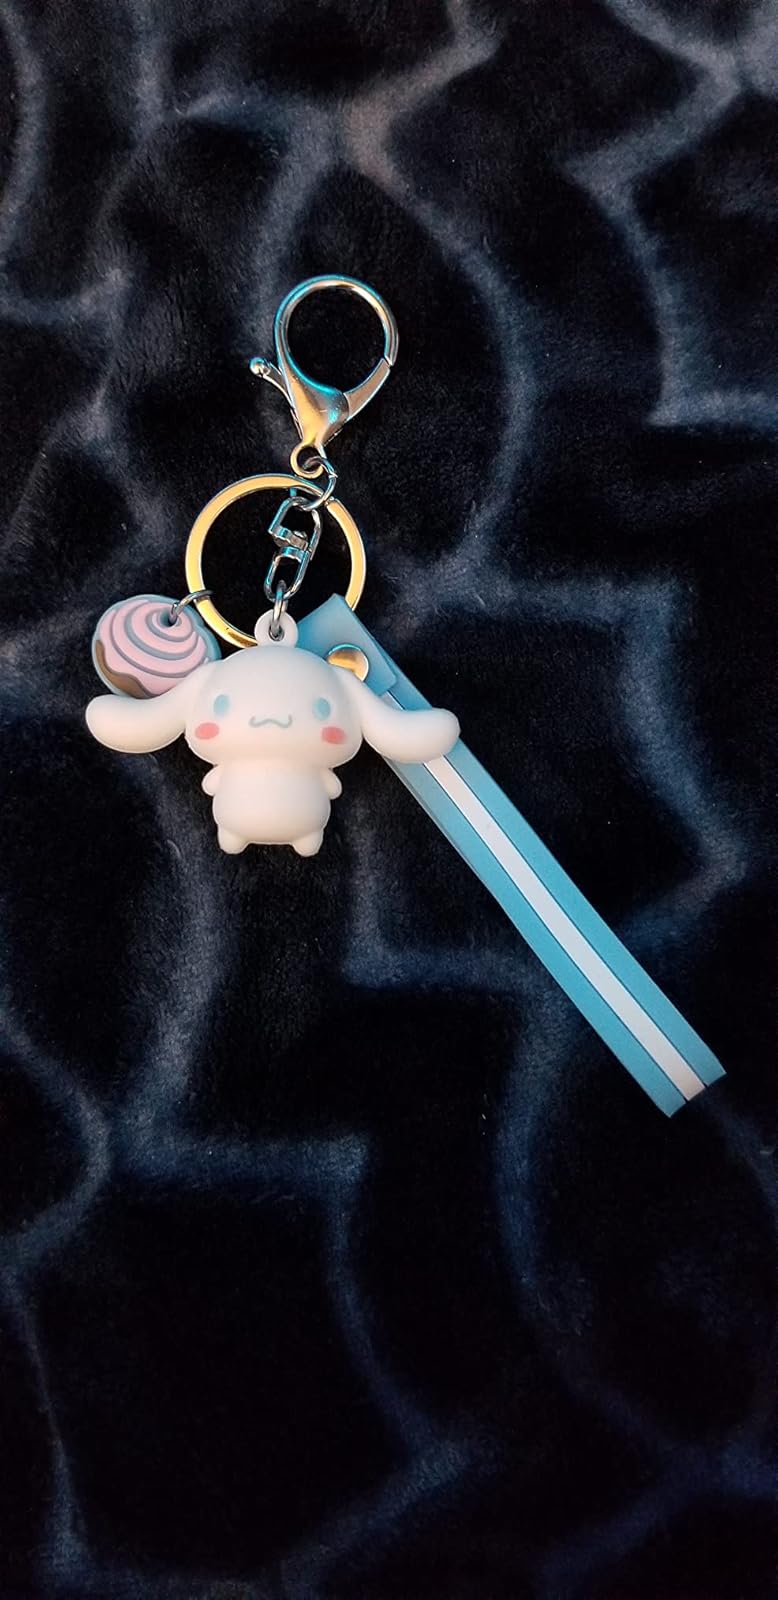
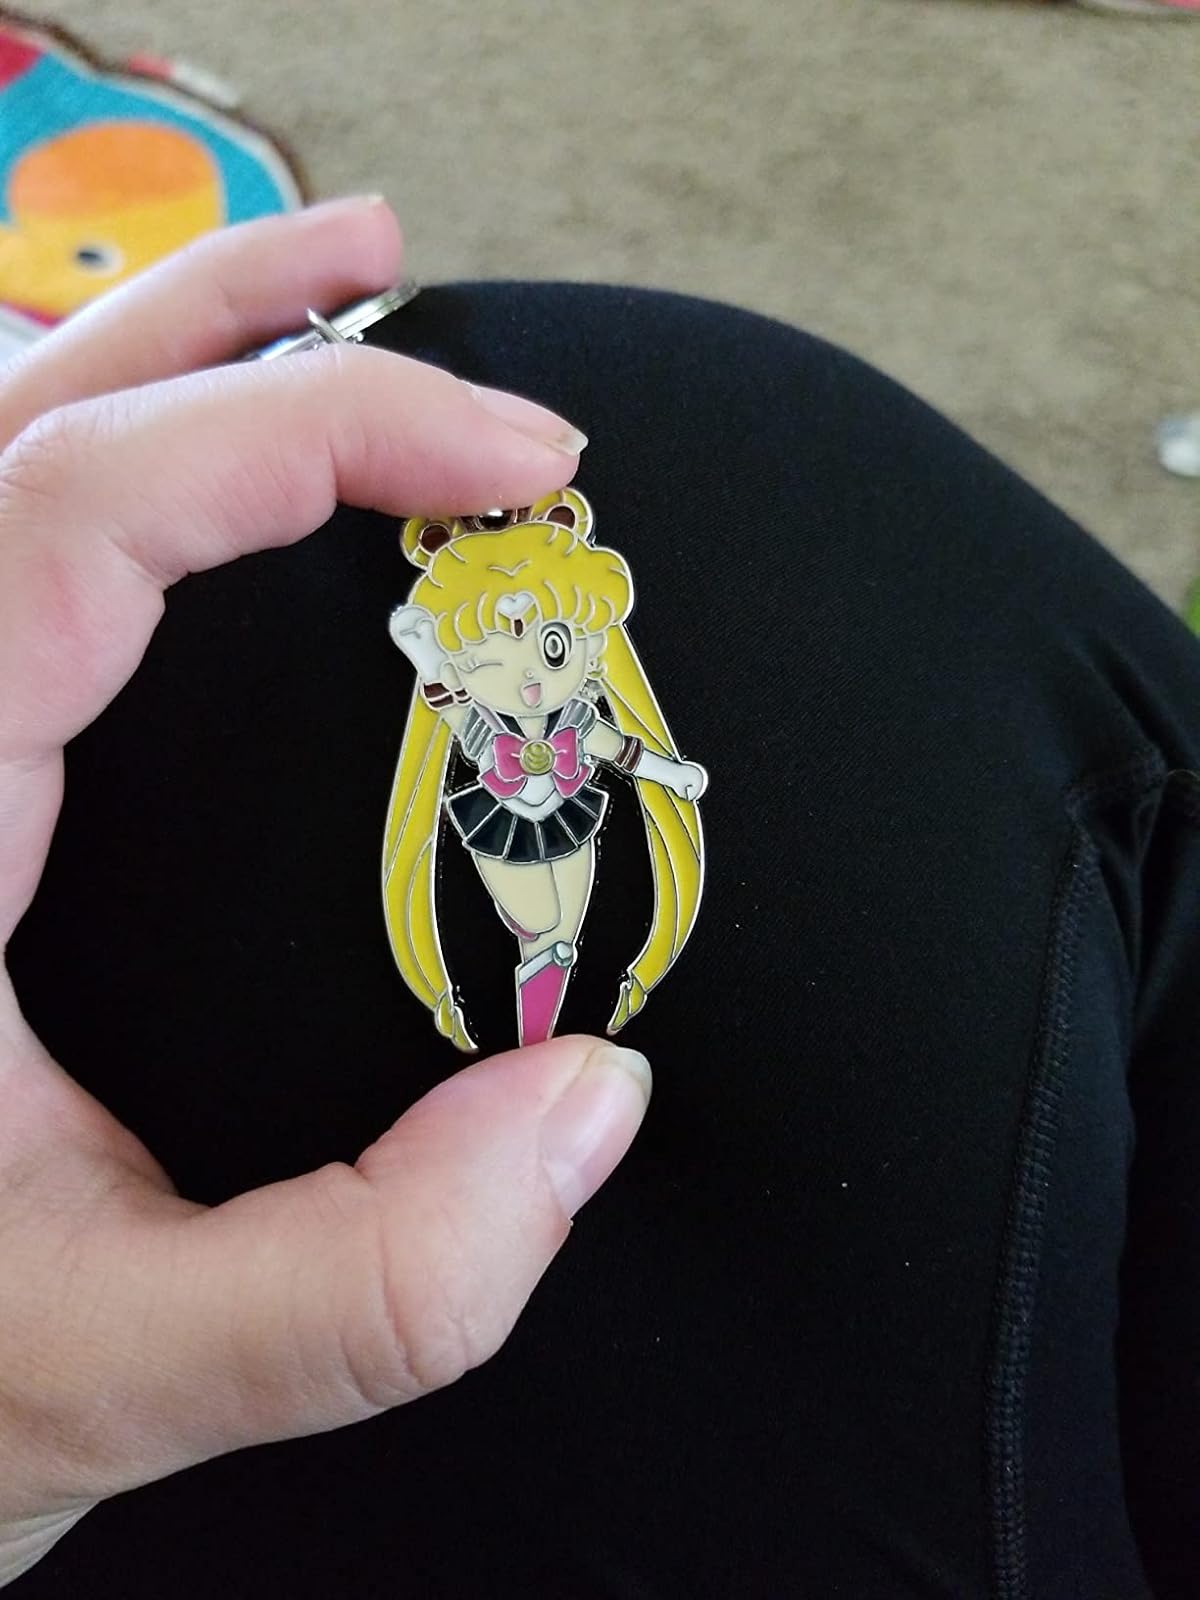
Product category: accessories_keychain
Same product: no